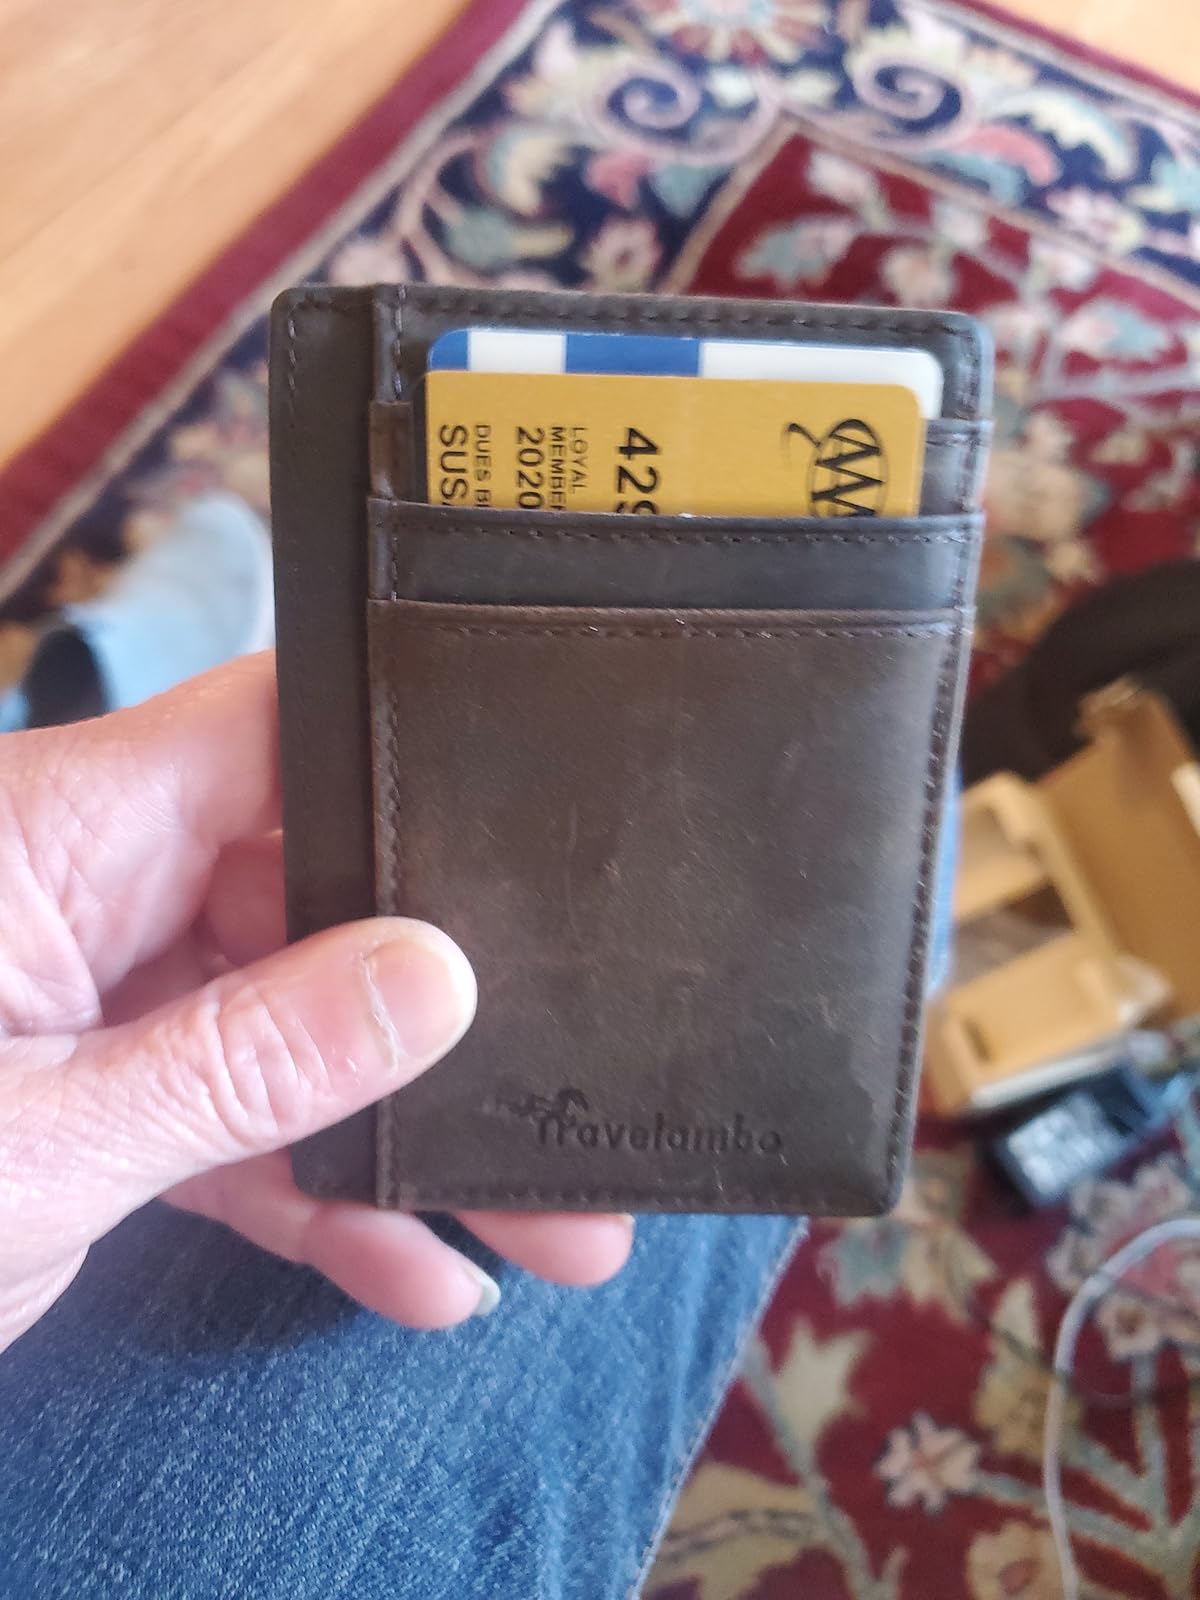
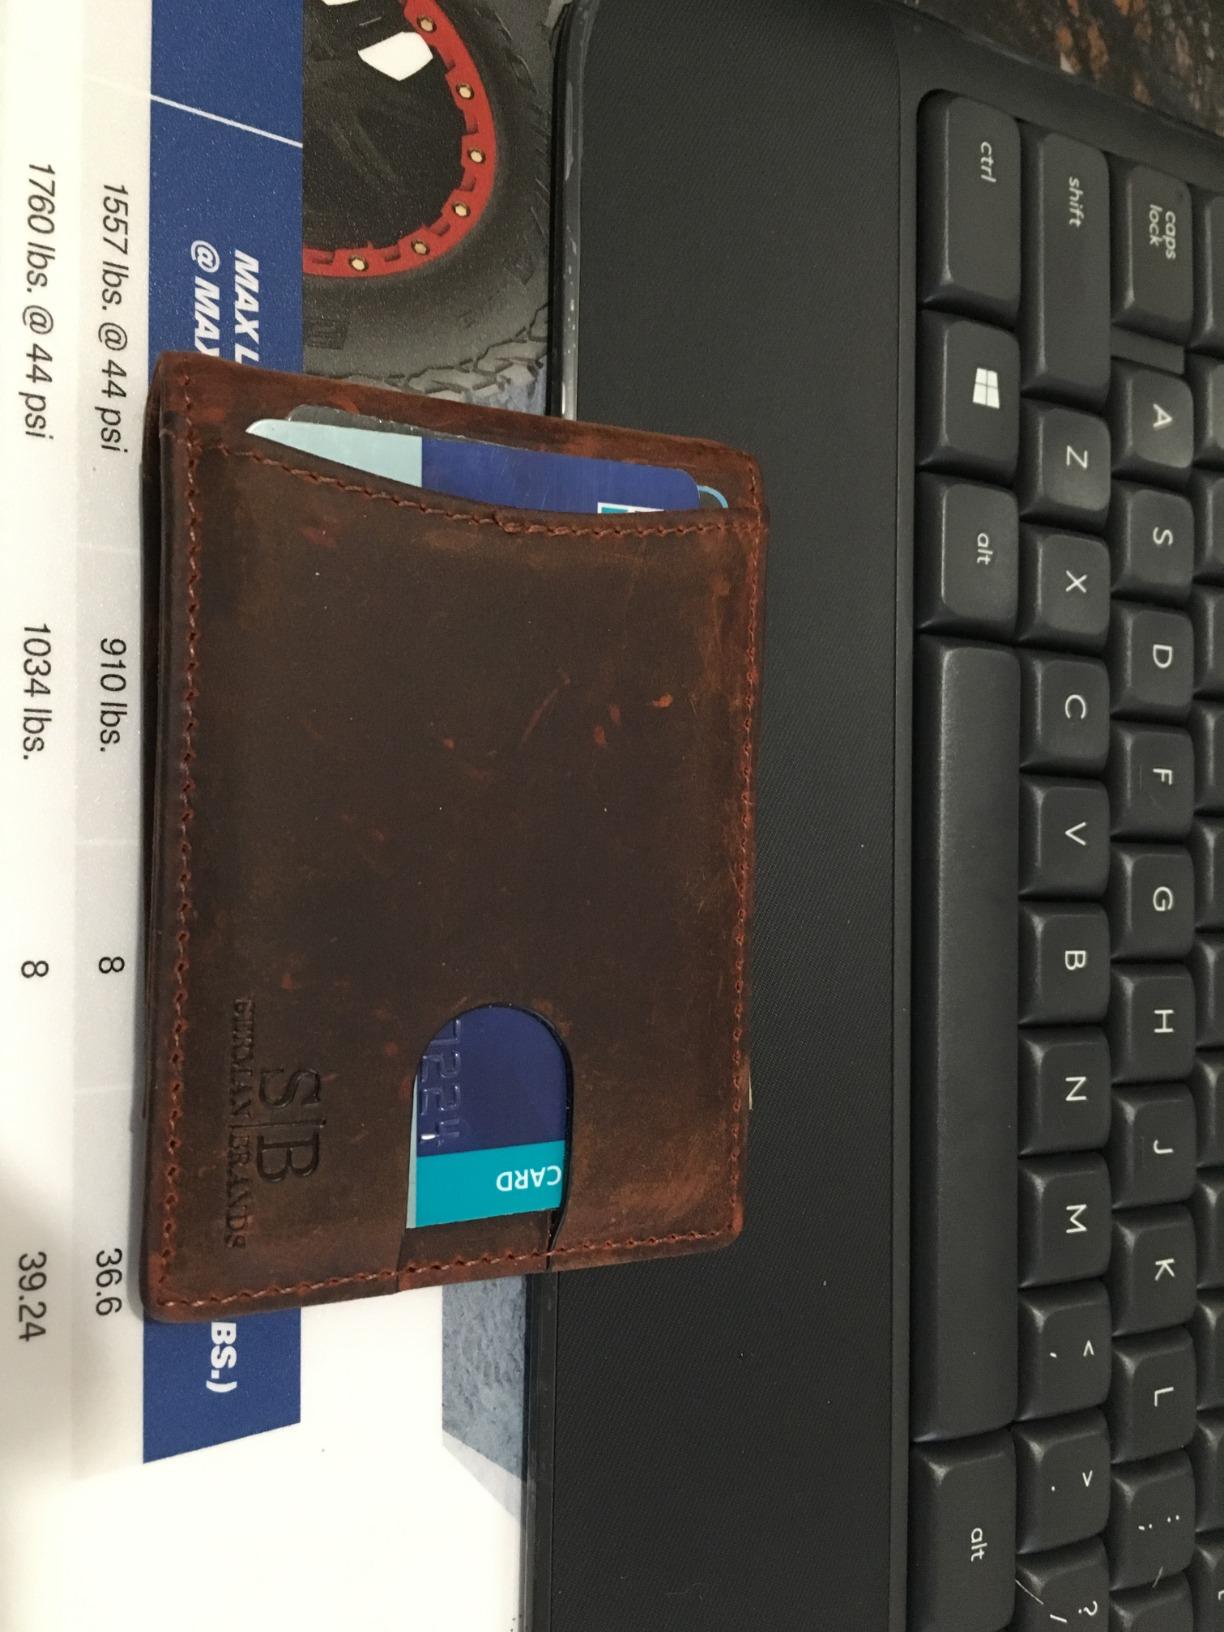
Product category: accessories_wallet
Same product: no